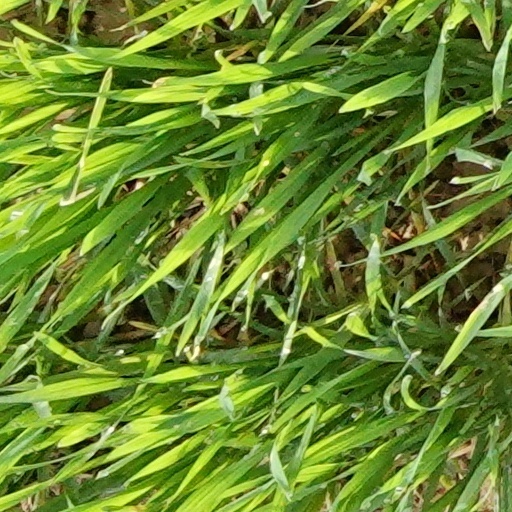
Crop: wheat